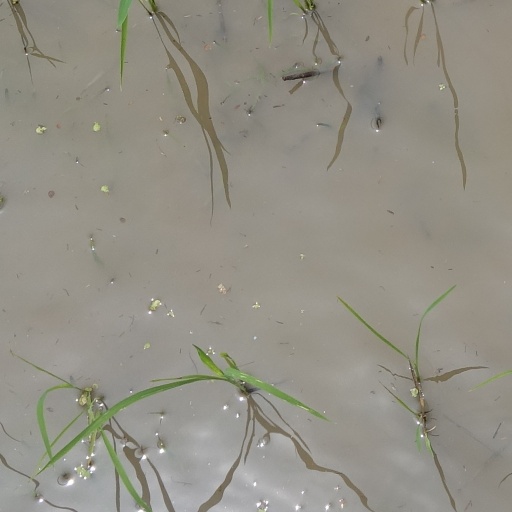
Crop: rice